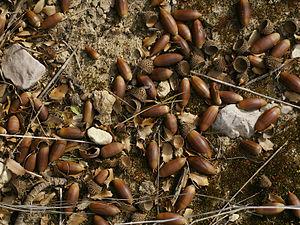
Glands de Chêne kermès, près de el Perelló, en Catalogne (Espagne).